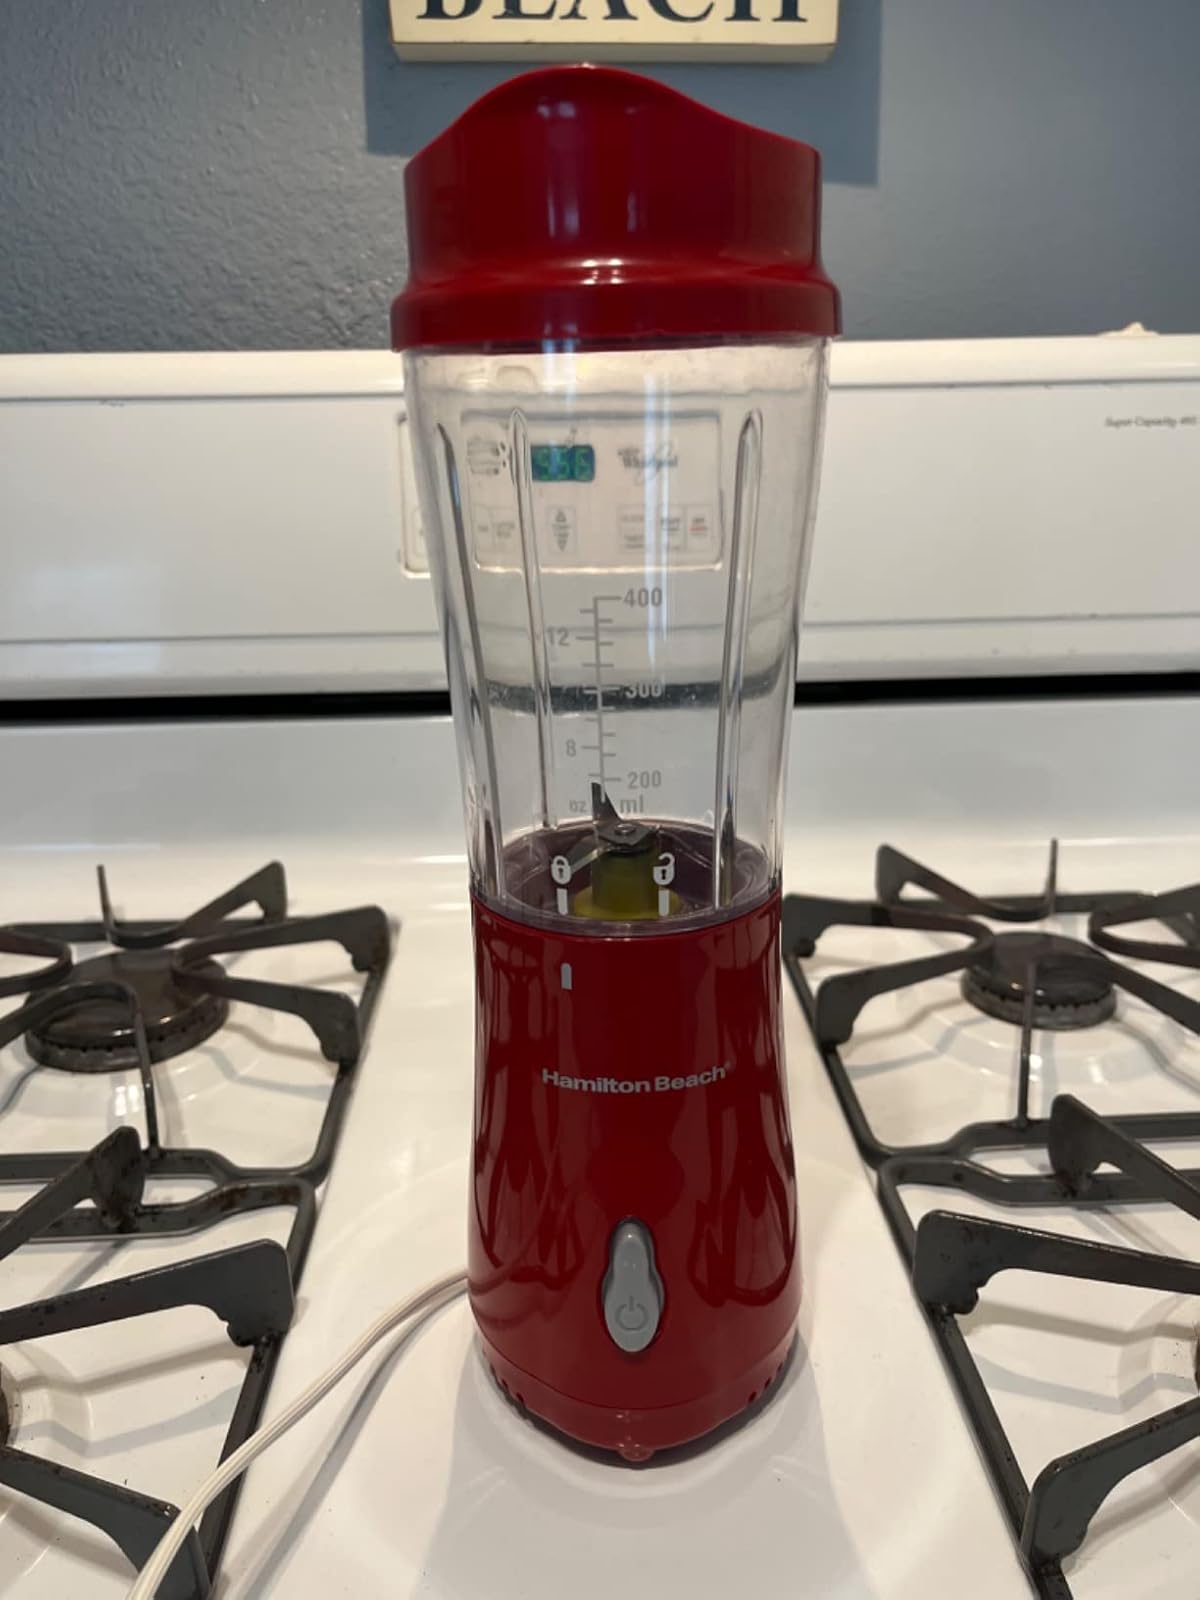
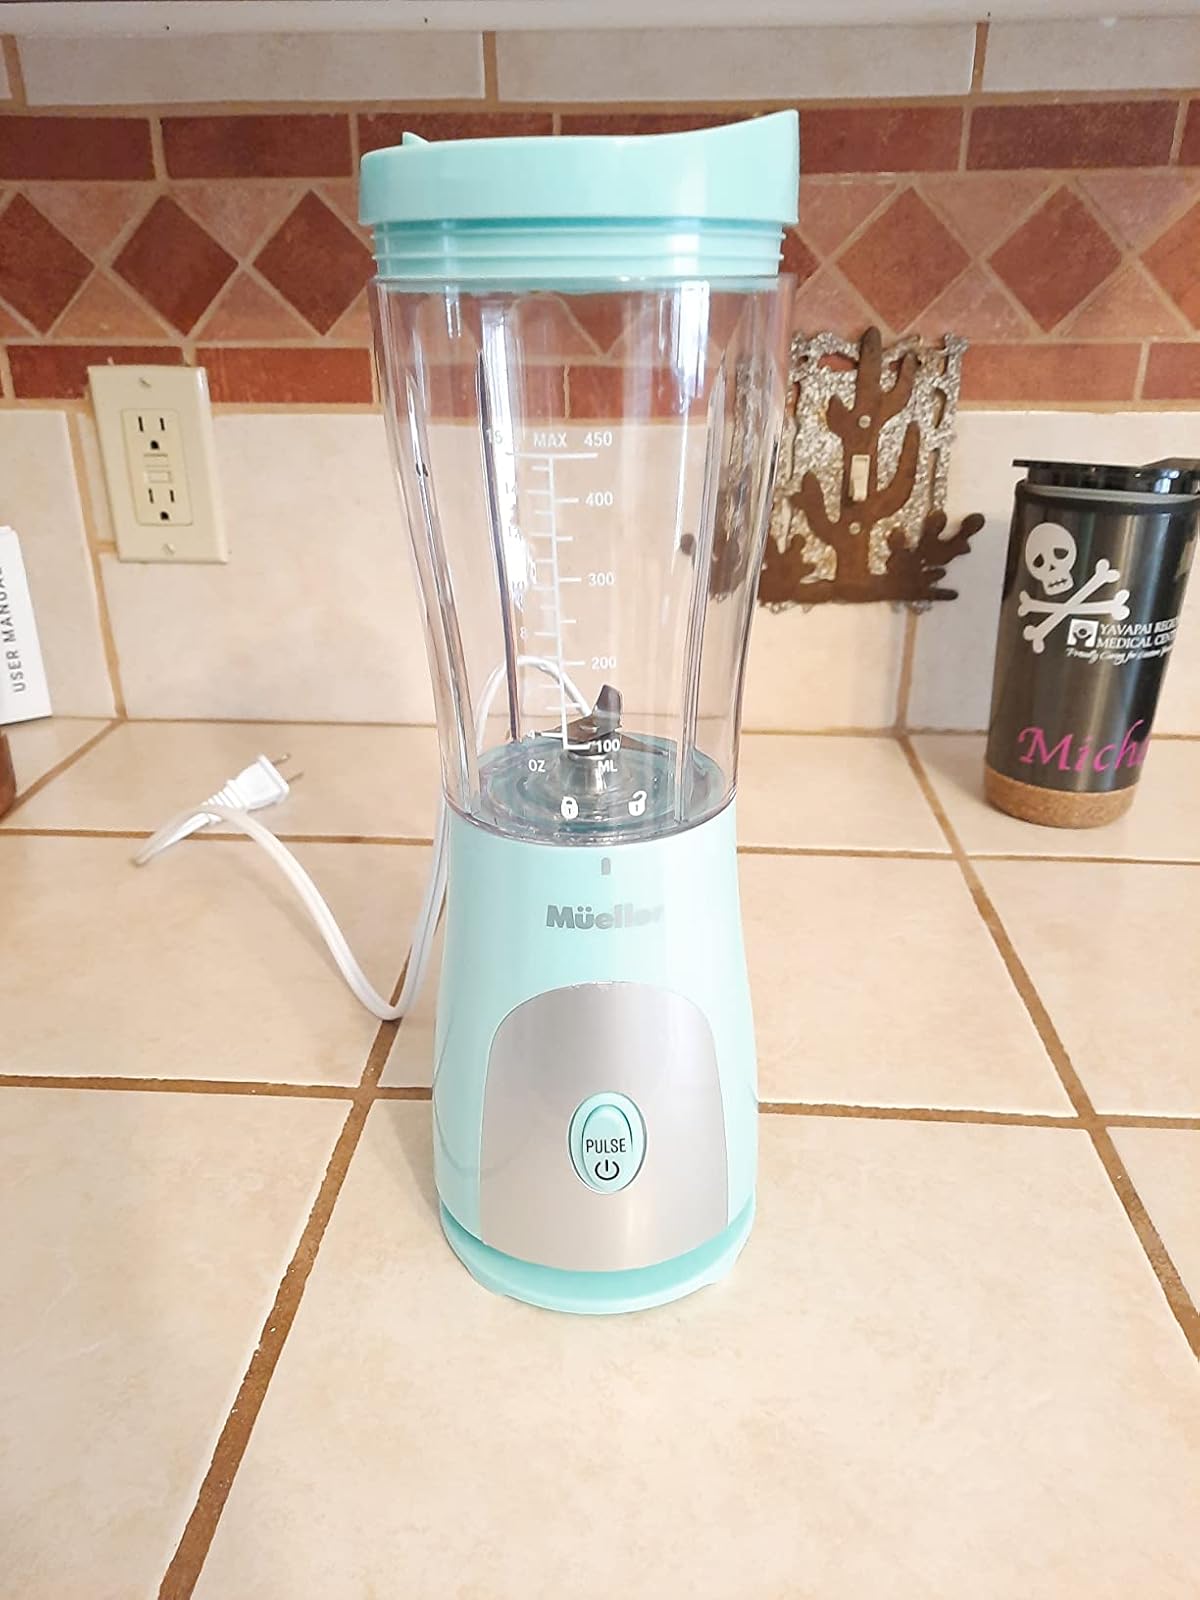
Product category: items_blender
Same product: no